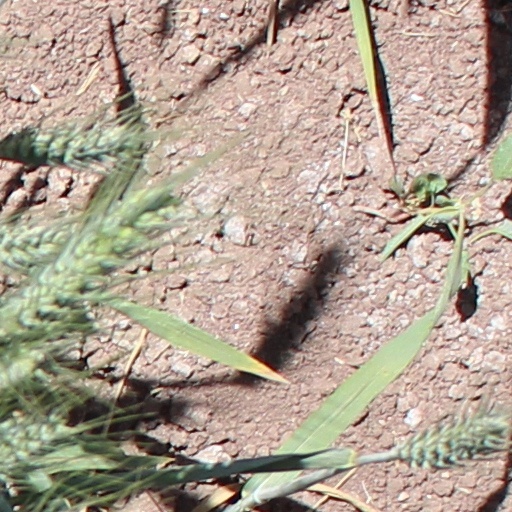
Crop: wheat